Yadira Pascault Orozco

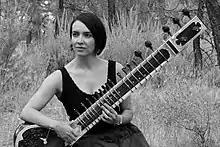
Yadira Pascault Orozco performing on sitar.

Two of her films are among the top ten all-time Mexican box office successes in history. In 2013, the comedy feature "Nosotros los Nobles" ("The Noble Family"), of which she was an associate producer, rose to the number one ranking after taking in $165.3 million Mexican pesos, rising above even the revered "Arráncame la vida" (2008; $110 million Mexican pesos) and "Y Tu Mamá También " (2000; $123 million pesos).